Panyarring

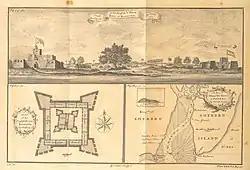
The neighboring British and Dutch forts at Komenda, the sites of numerous hostilities and significant panyarring.

The British and the Dutch incorporated panyarring into their competitive strategies with one another. African traders and merchants associated with the other power would be panyarred in order to disrupt the trade or attempt to change the allegiance of the trader. For example, in 1688 in the port of Komenda, the Dutch panyarred John Cabess, a powerful African trader loyal to the British, and although he was quickly released they kept all of the goods he had carried with him. This insult to Cabess may have been a prominent contributor to the attacks he launched against the Dutch starting the Komenda Wars (1694–1700), a conflict where the British, Dutch, and African parties used panyarring regularly as an extension of the attacks against other parties.